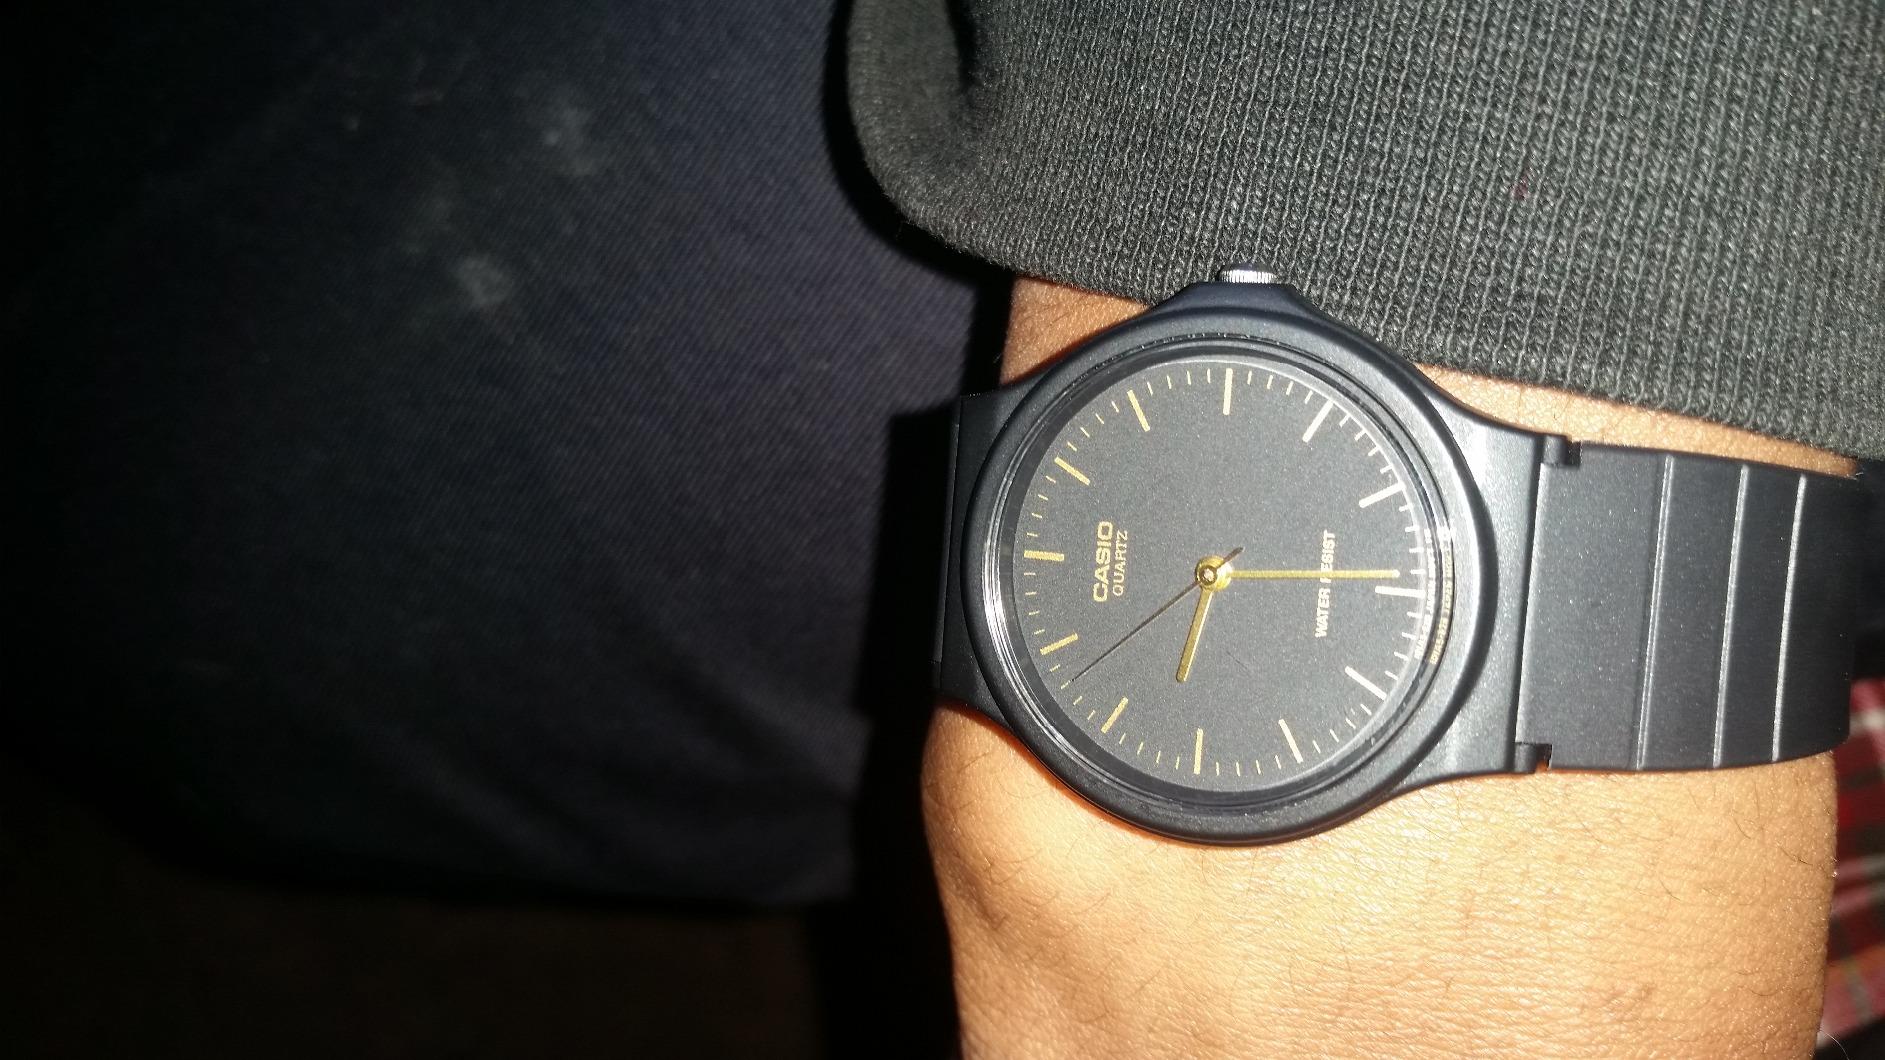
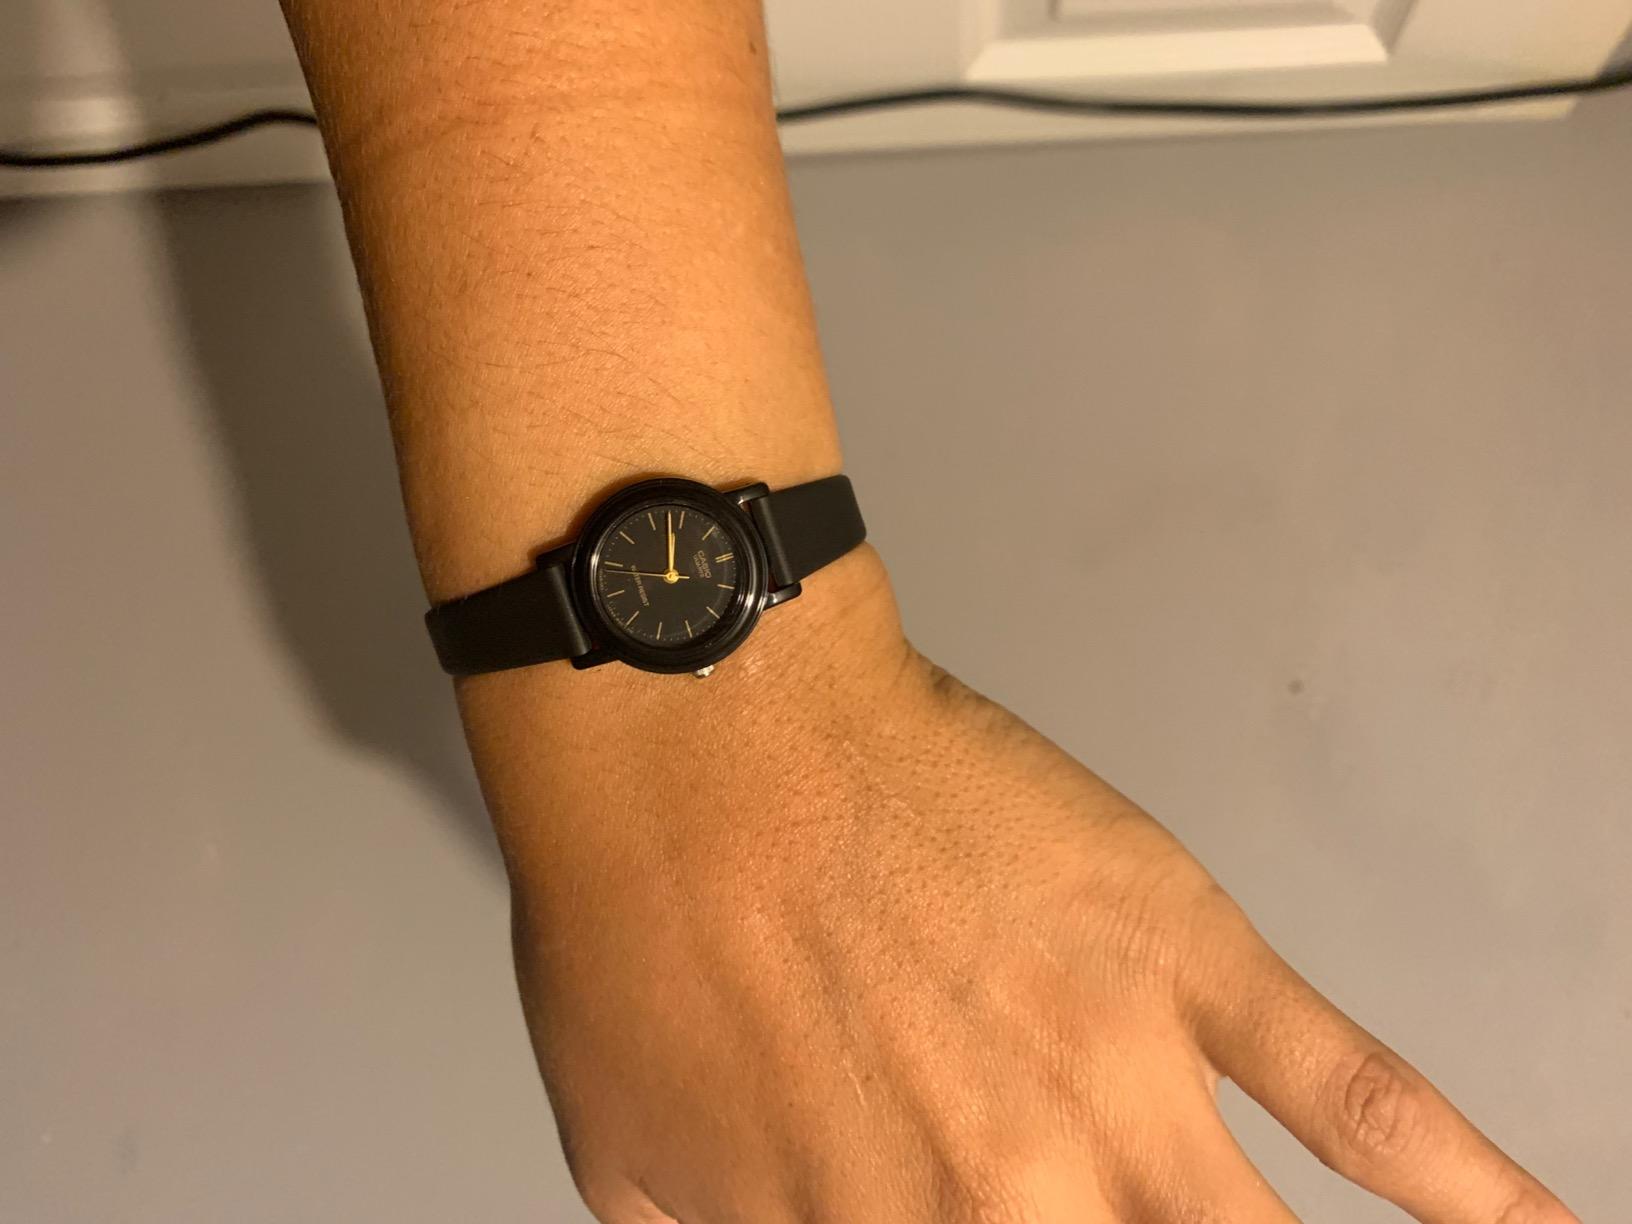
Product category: accessories_watch
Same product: no